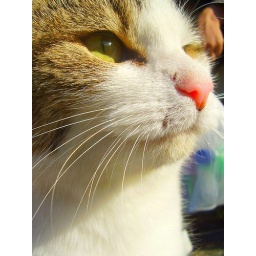
Looking ever so king like! Cats always seems to have that aura around them... still a dog person though!